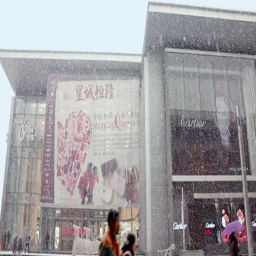
people walking past a shop on shopping street as snow falls in city